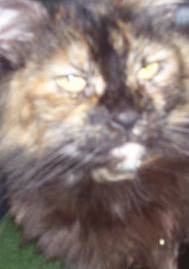
Label: cat